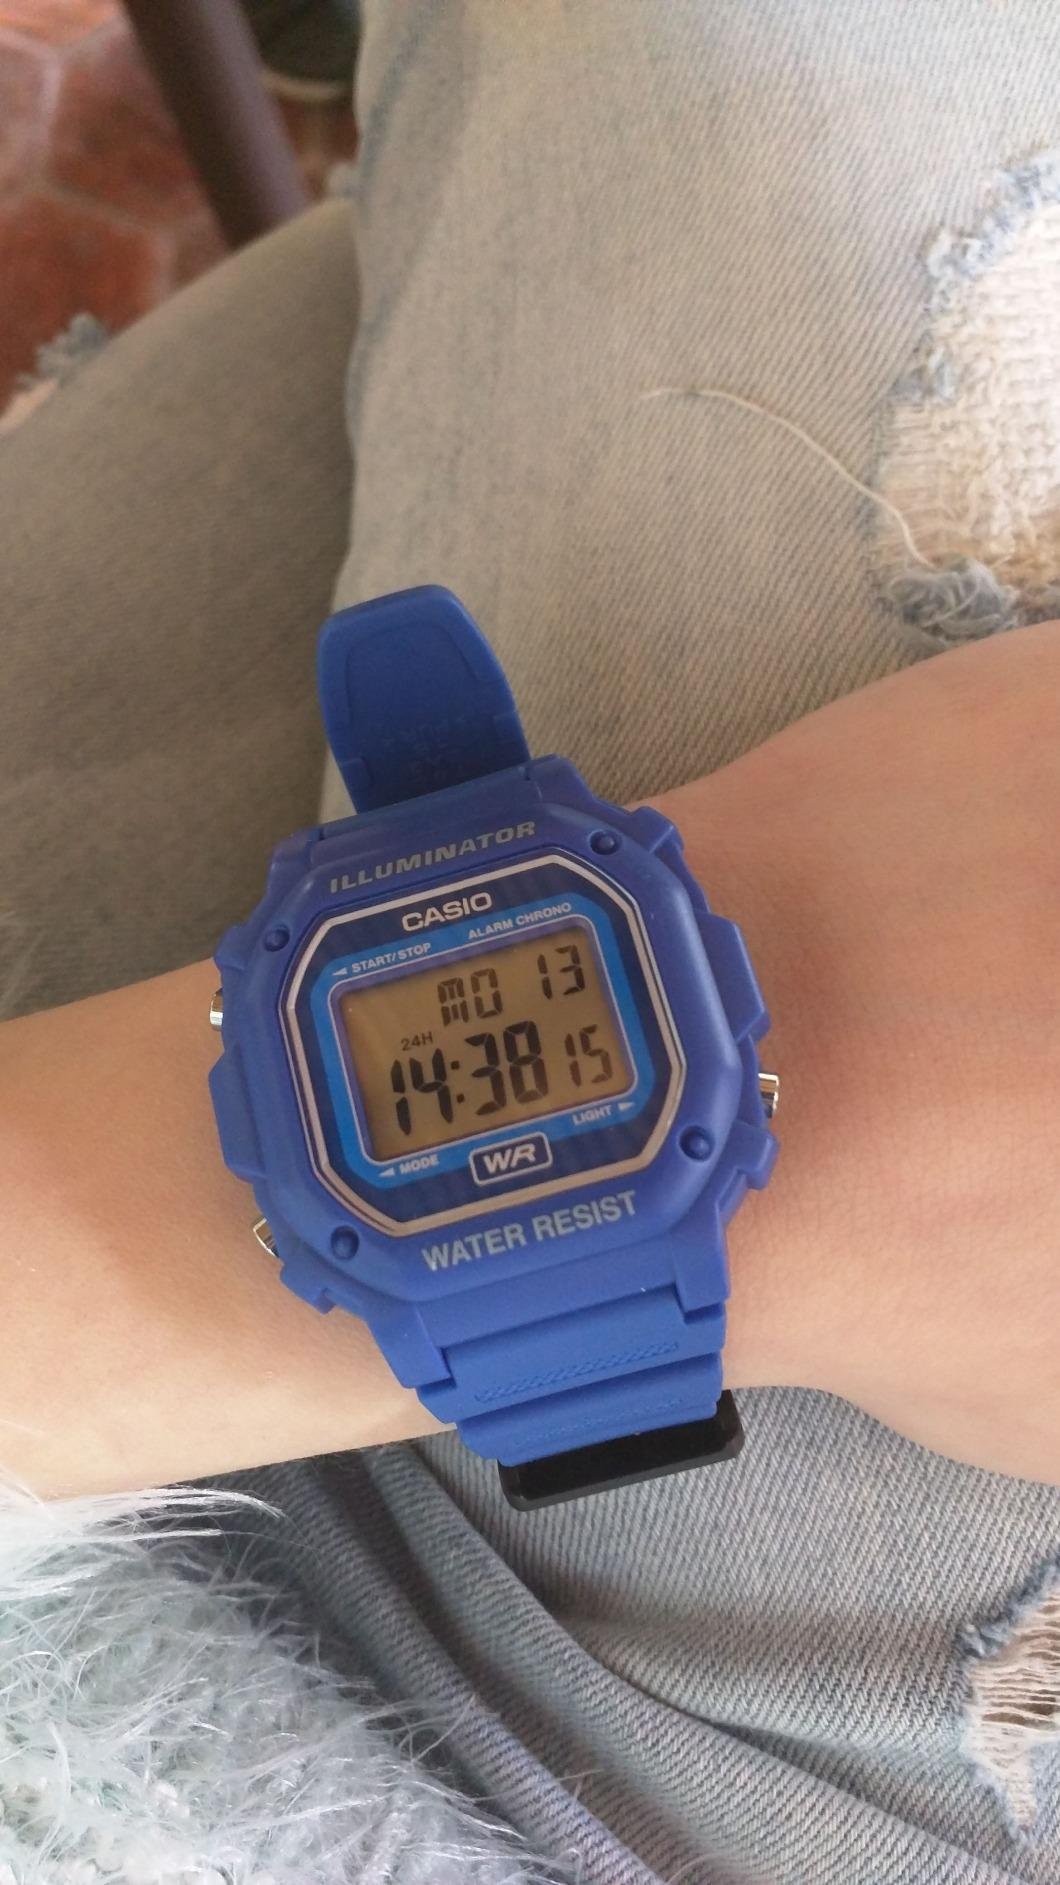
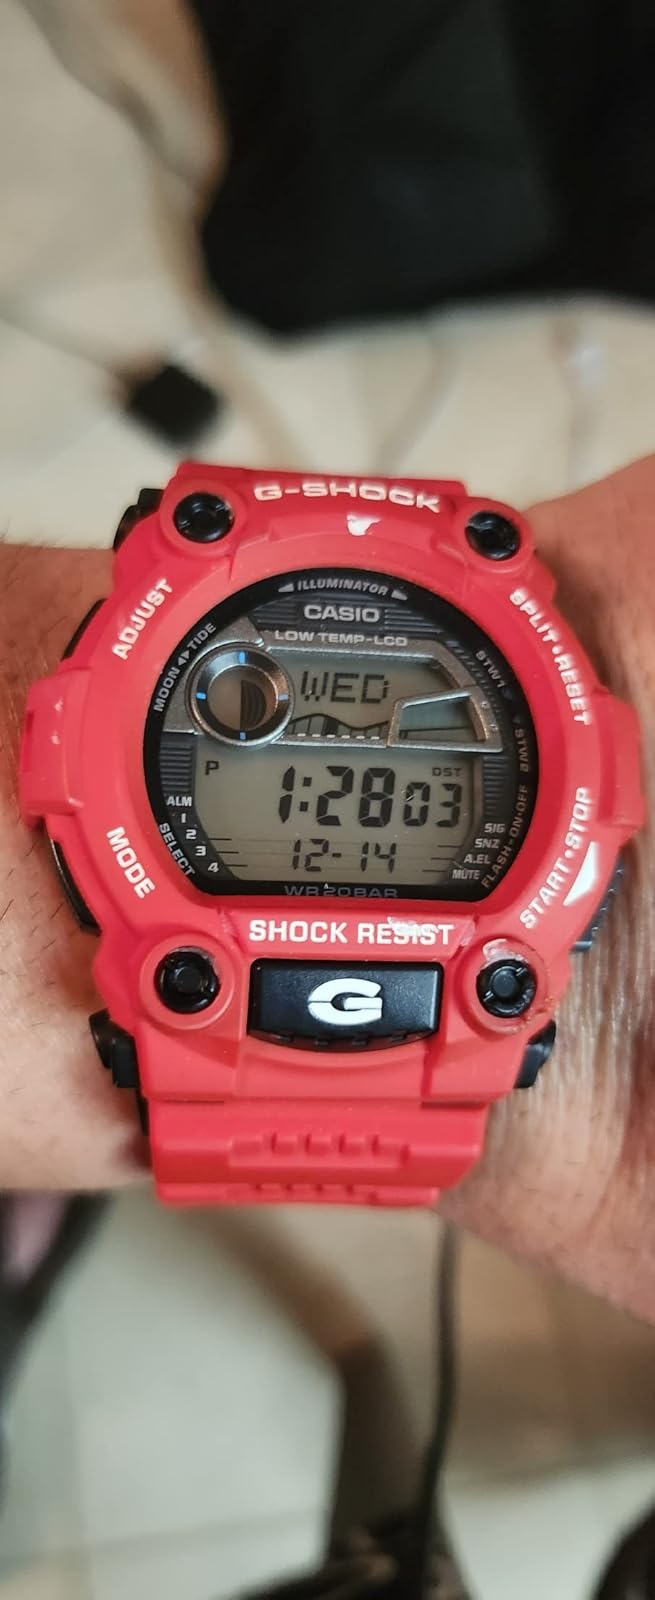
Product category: accessories_watch
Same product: no